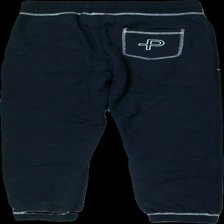
View: back
Type: Trousers
Category: Children
Brand: Not in the list
Brand text on label: pelle p
Colors: Black, White
Material: 100% cotton
Pattern: Logo print
Cut: Regular
Season: All
Damage location: top center
Damage 2 location: middle center
Damage 3 location: bottom center
Price range: 50-100
Recommended usage: Reuse
Description: svarta mjukisbyxor med logga fram och bak, lite luddig